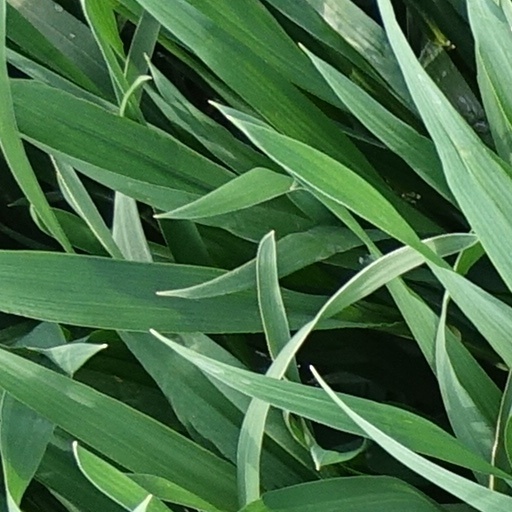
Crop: wheat